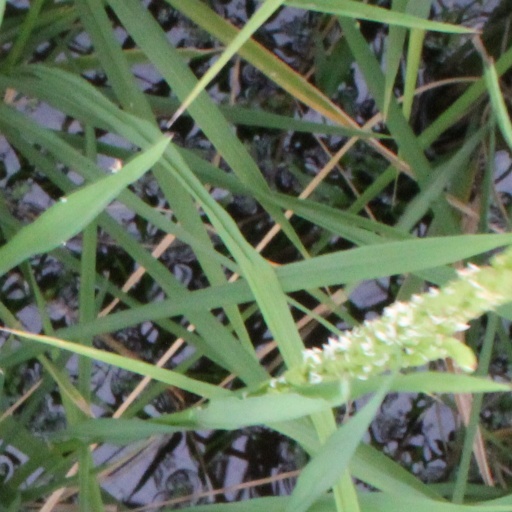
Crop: rice